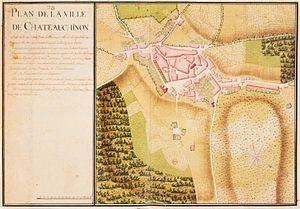
Plan de Château-Chinon au XVIIIe siècle. «Plan à la plume et encre de Chine, aquarelle
La châtellenie de Château-Chinon, devenue ensuite le comté de Château-Chinon, est un ancien fief féodal situé au centre de l'actuelle région de Bourgogne.
Château-Chinon (Ville), ou souvent simplement Château-Chinon, est une commune française située dans le département de la Nièvre, en région Bourgogne-Franche-Comté.